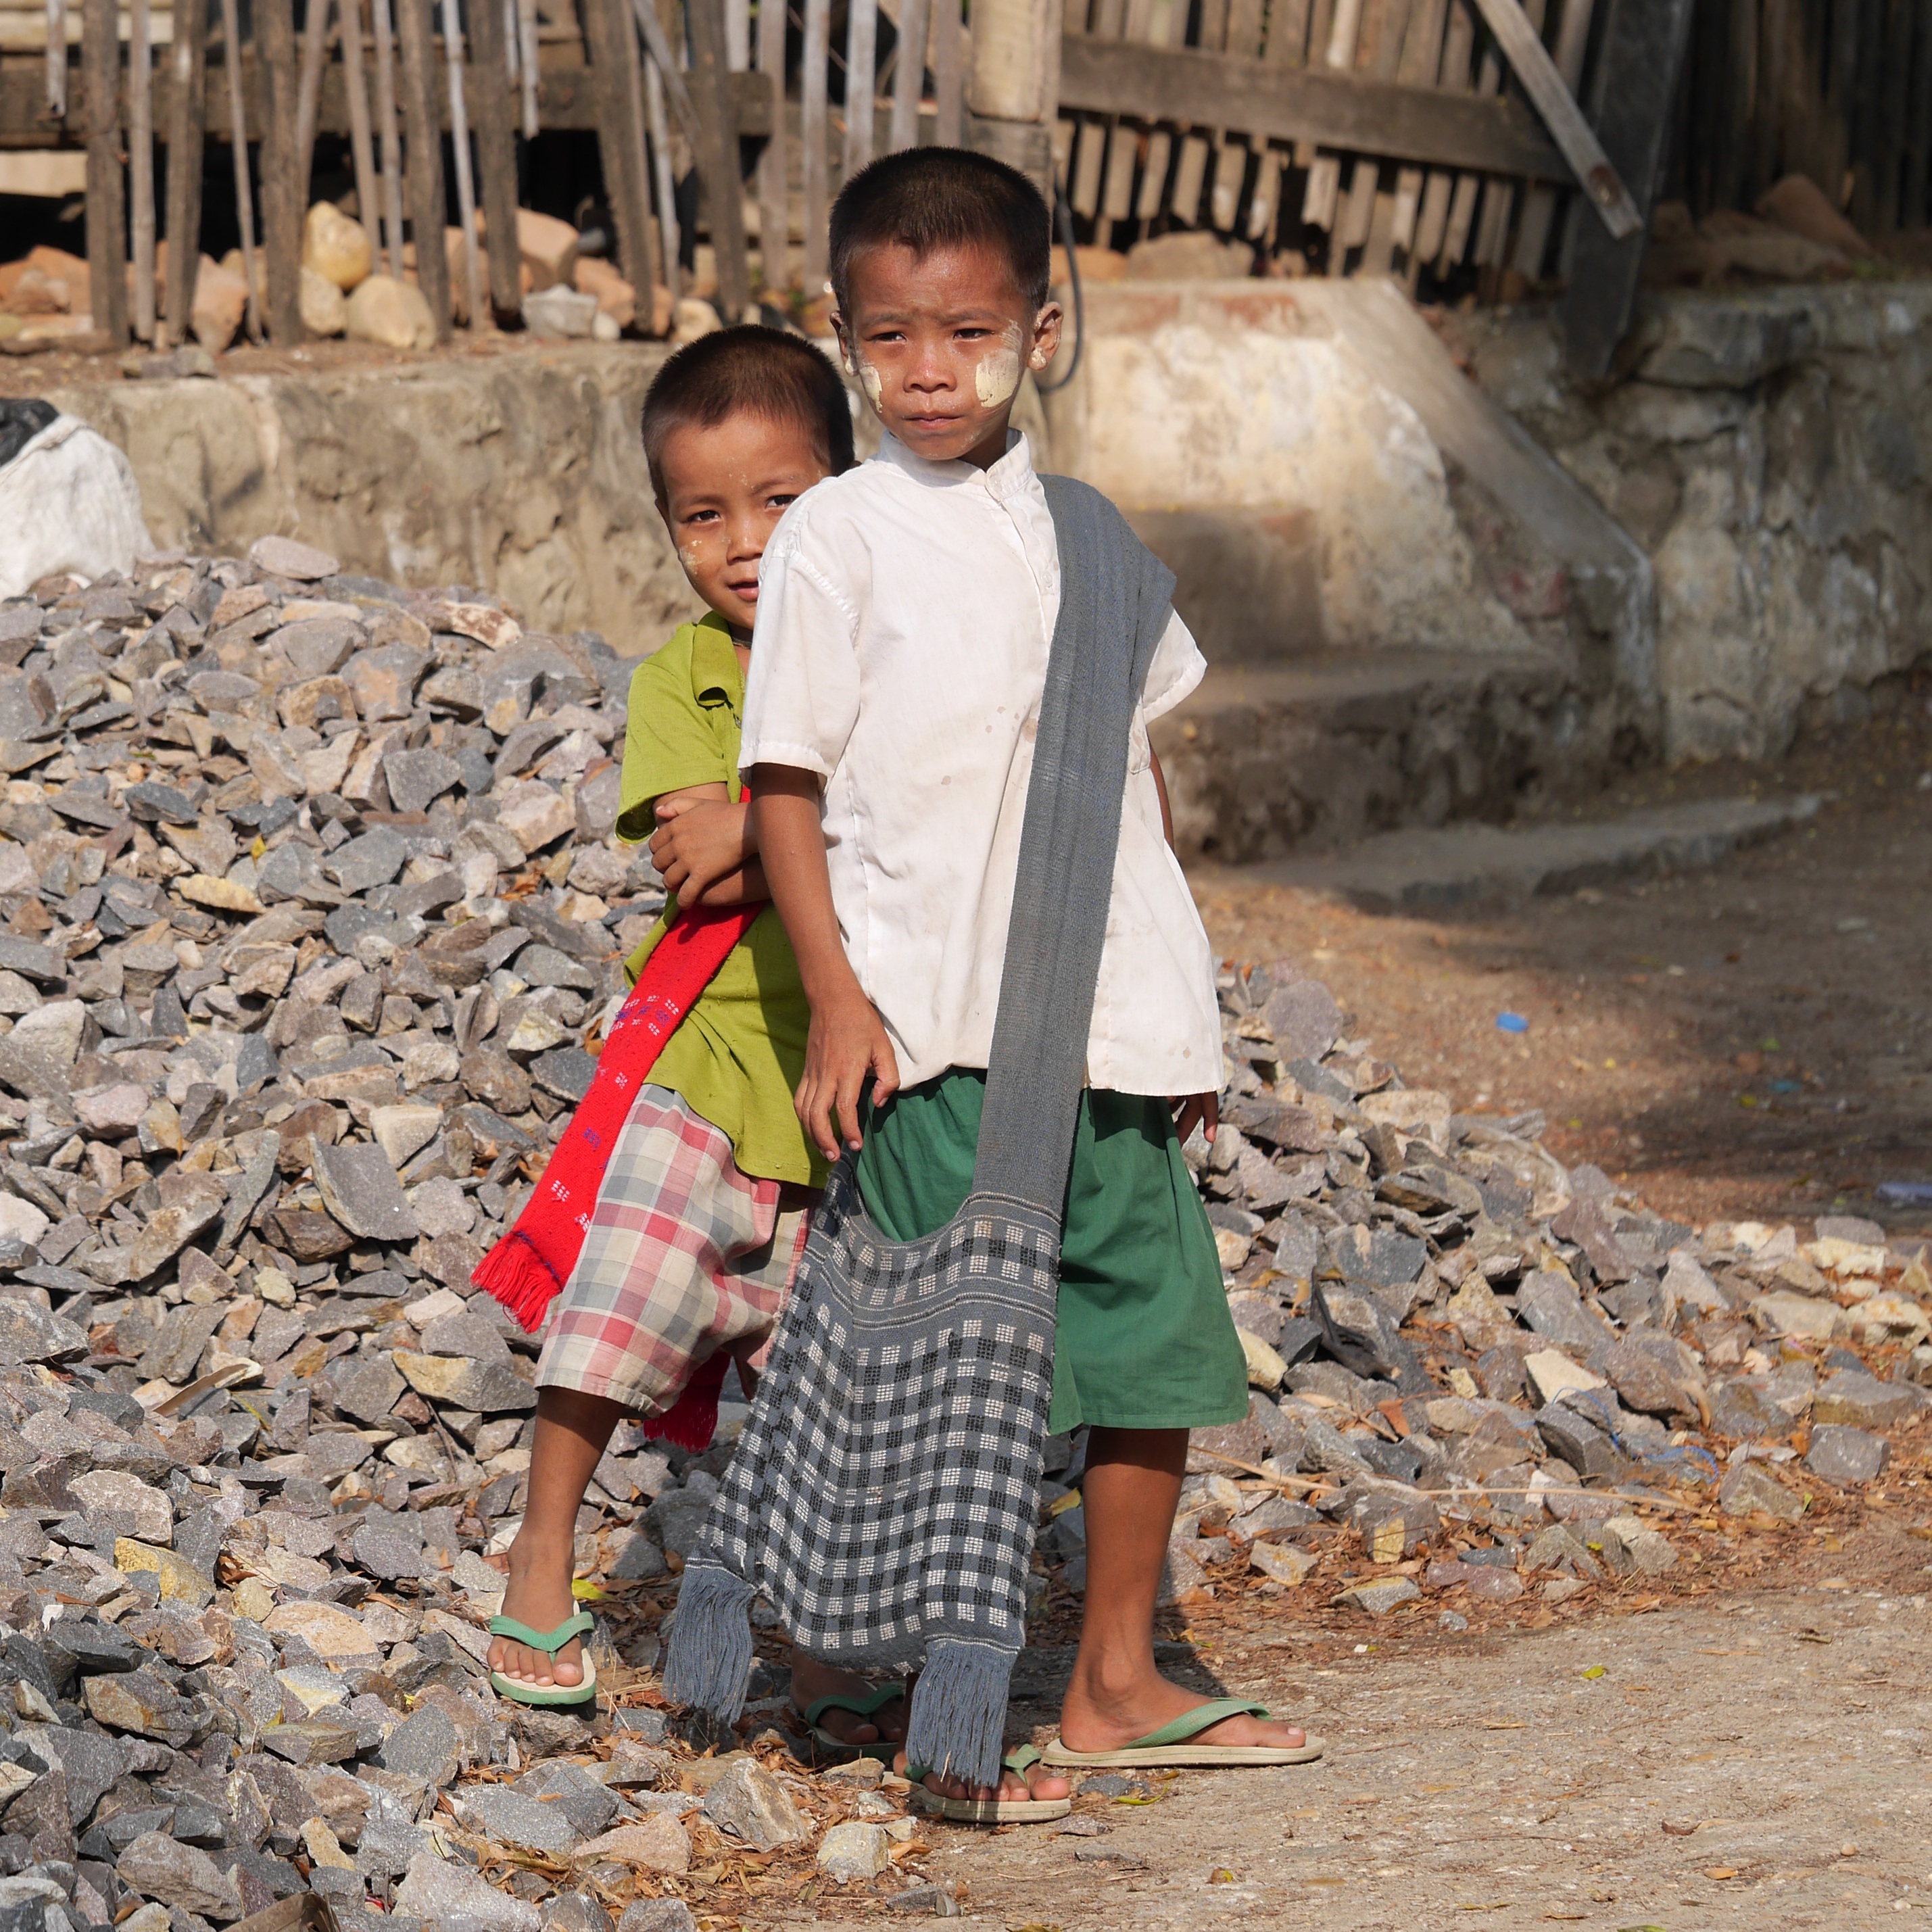
person, people, spring, child, third world, children, students, temple, boys, kindergarten, school, slum, myanmar, burma, schulweg